A Prize of Gold

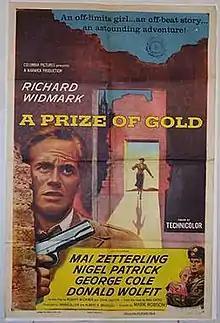
Theatrical poster

A Prize of Gold is a 1955 British Technicolor film noir crime film directed by Mark Robson partly filmed in West Berlin. The film stars Richard Widmark as a United States Air Force Air Police Master Sergeant motivated by love and compassion to begin a life of crime. It was based on the 1953 novel of the same title by Max Catto.